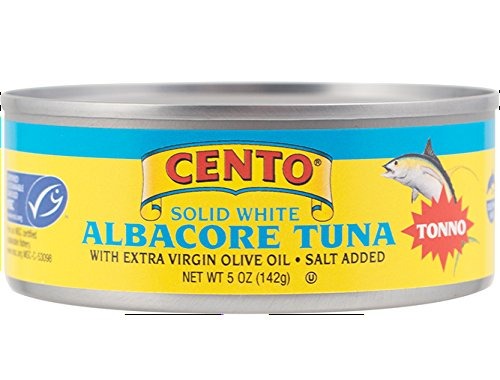
Item Name: Cento Albacore Tuna 5 oz, (Pack of 24)
Product Description: Albacore Tuna Fish with Extra Virgin Olive Oil delivers a mild, clean flavor in solid fillets. Delicious and versatile enough to enhance the flavors of any sandwich, wrap, salad or pasta recipe. Naturally gluten-free, no additives, no preservatives, high in protein and a natural source of Omega-3s.
Value: 120.0
Unit: Ounce

Price: 3.34